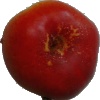
Label: Nectarine Flat 1